Dorr Felt

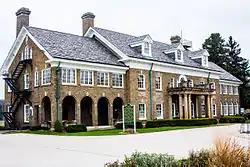
Felt Summer Mansion

Dorr was attracted to the pristine beauty of the West Michigan coastline, then known as "the Midwest Riviera". In 1919, he purchased several hundred acres on Lake Michigan in the rolling dunes between Holland and Saugatuck, naming his estate "Shore Acres Farm."